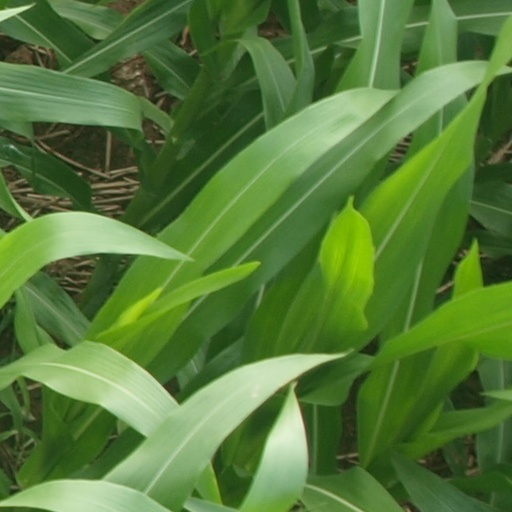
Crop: maize; corn